Nora Perry (writer)

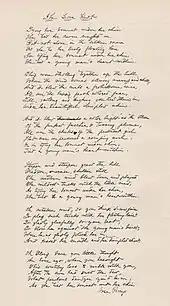
"The Love Knot" (also known as "Tying Her Bonnet under Her Chin")

At the age of eighteen, she began to write for publication as a newspaper correspondent. Her first serial story, "Rosalind Newcomb", was published in "Harper's Magazine" in 1859–60. Much of her time in later years was spent in Boston, where she wrote society letters for the "Chicago Tribune" and also became Boston correspondent to the most influential paper in Rhode Island, the "Providence Journal". In 1859, there appeared in the Boston and other papers, printed, reprinted, copied one from the other, a touching poem called "After the Ball". Ever since its first appearance in its fugitive state, the name of Nora Perry became familiar to readers.